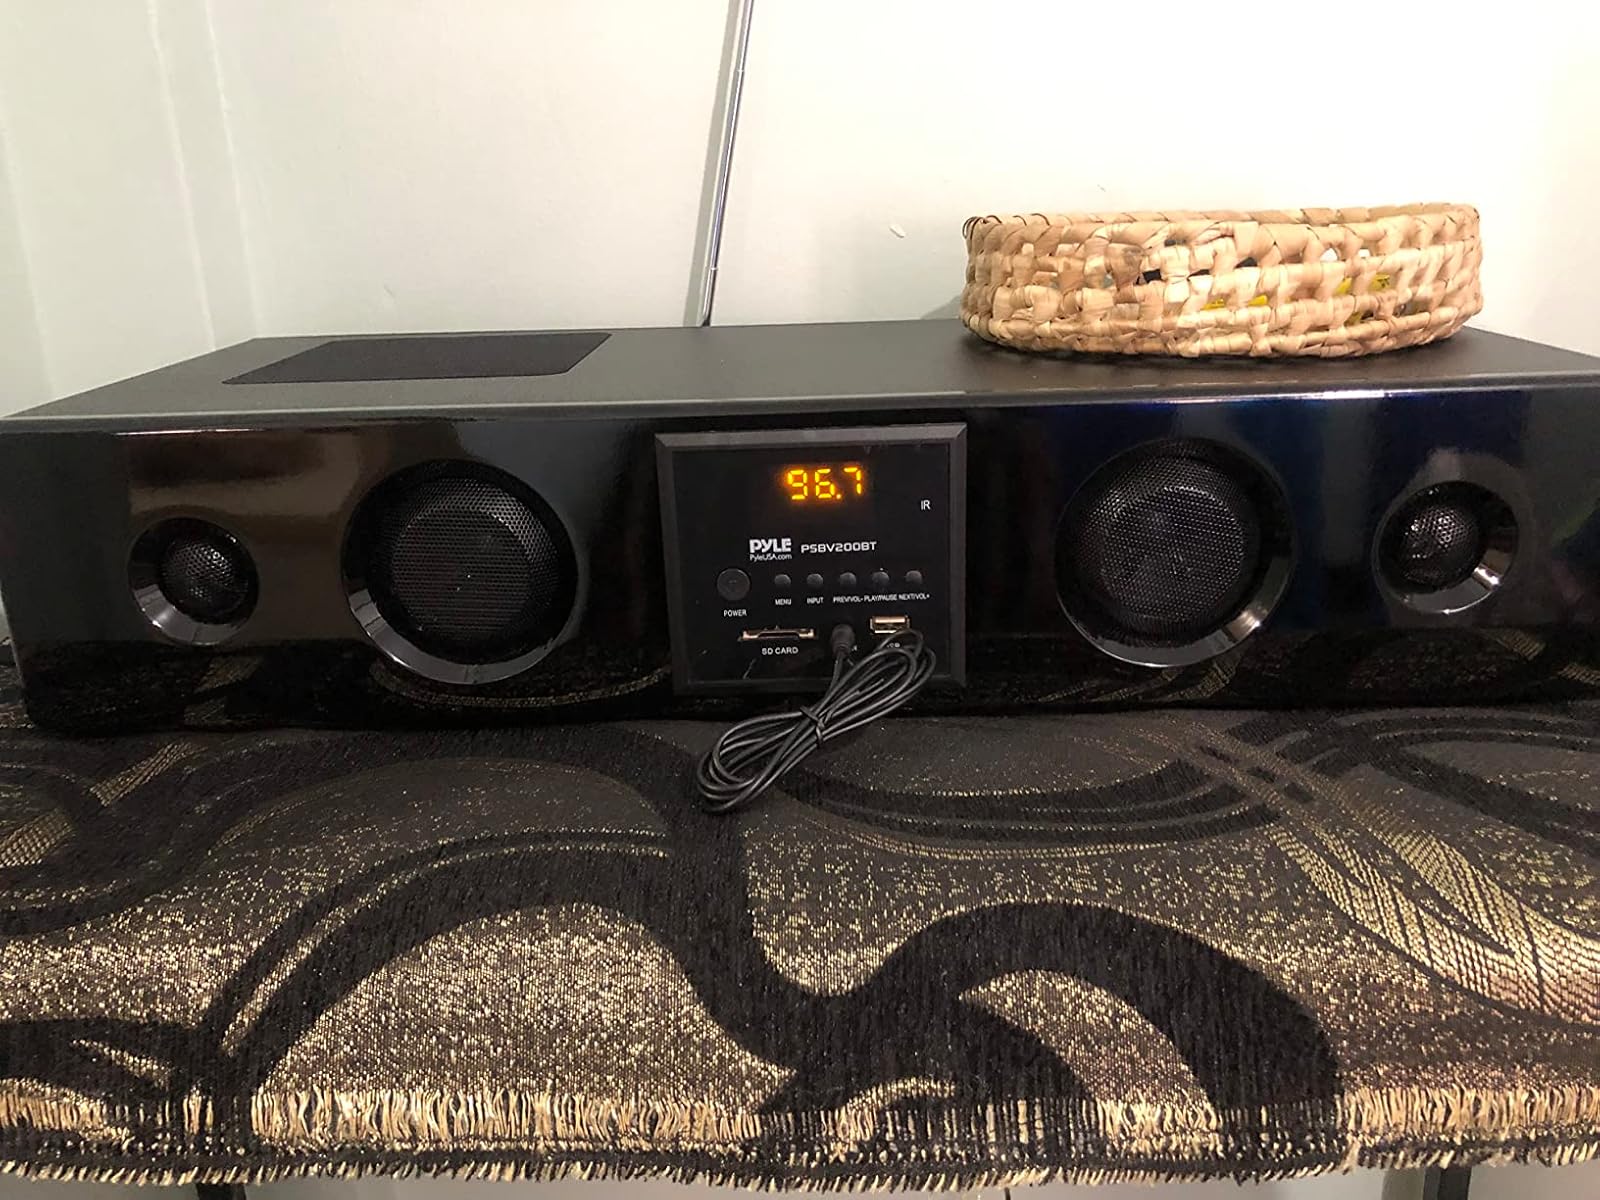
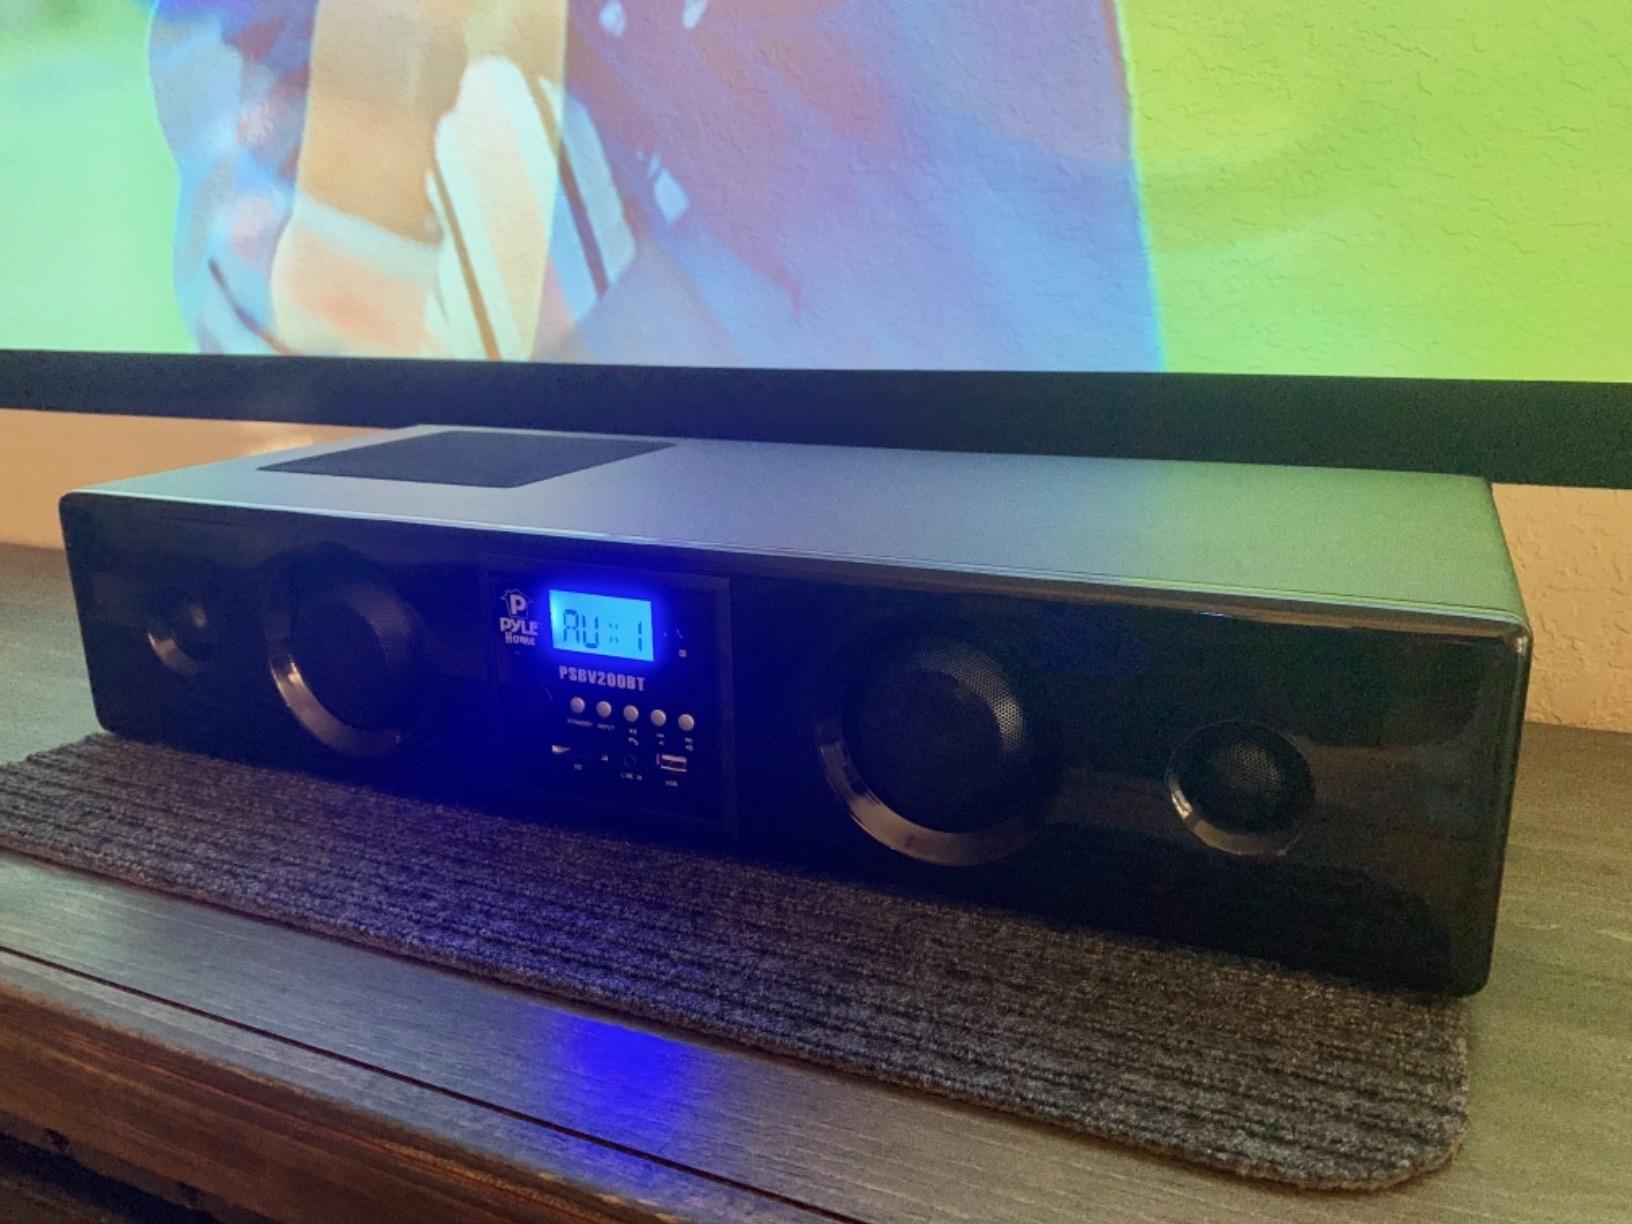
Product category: speaker
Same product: yes